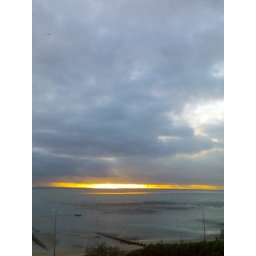
clouds over the thames estuary taken on my nokia phone